Jeep Wrangler (JK)

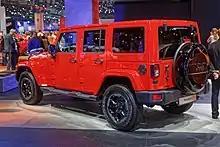
2015 Jeep Wrangler Unlimited in Firecracker Red and body-colored hardtop, shown at the 2014 Paris Motor Show.

For Australia, the year revived the Jeep 'Overland' name, with the introduction of a premium / luxury version, featuring for instance leather-trimmed seats, automatic headlights and a reversing camera. Overland Models are Right Hand Drive Sahara Edition Models for the Australian Market.